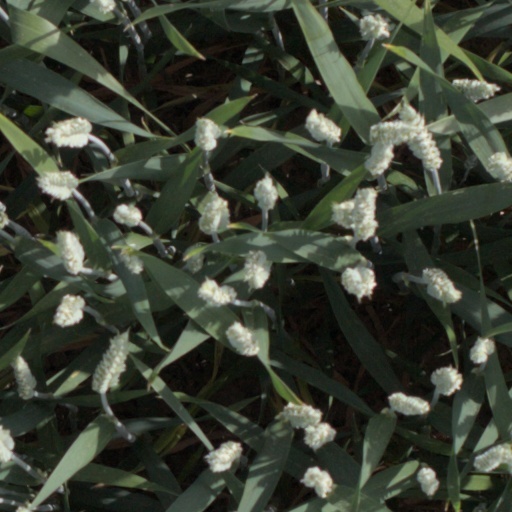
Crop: wheat